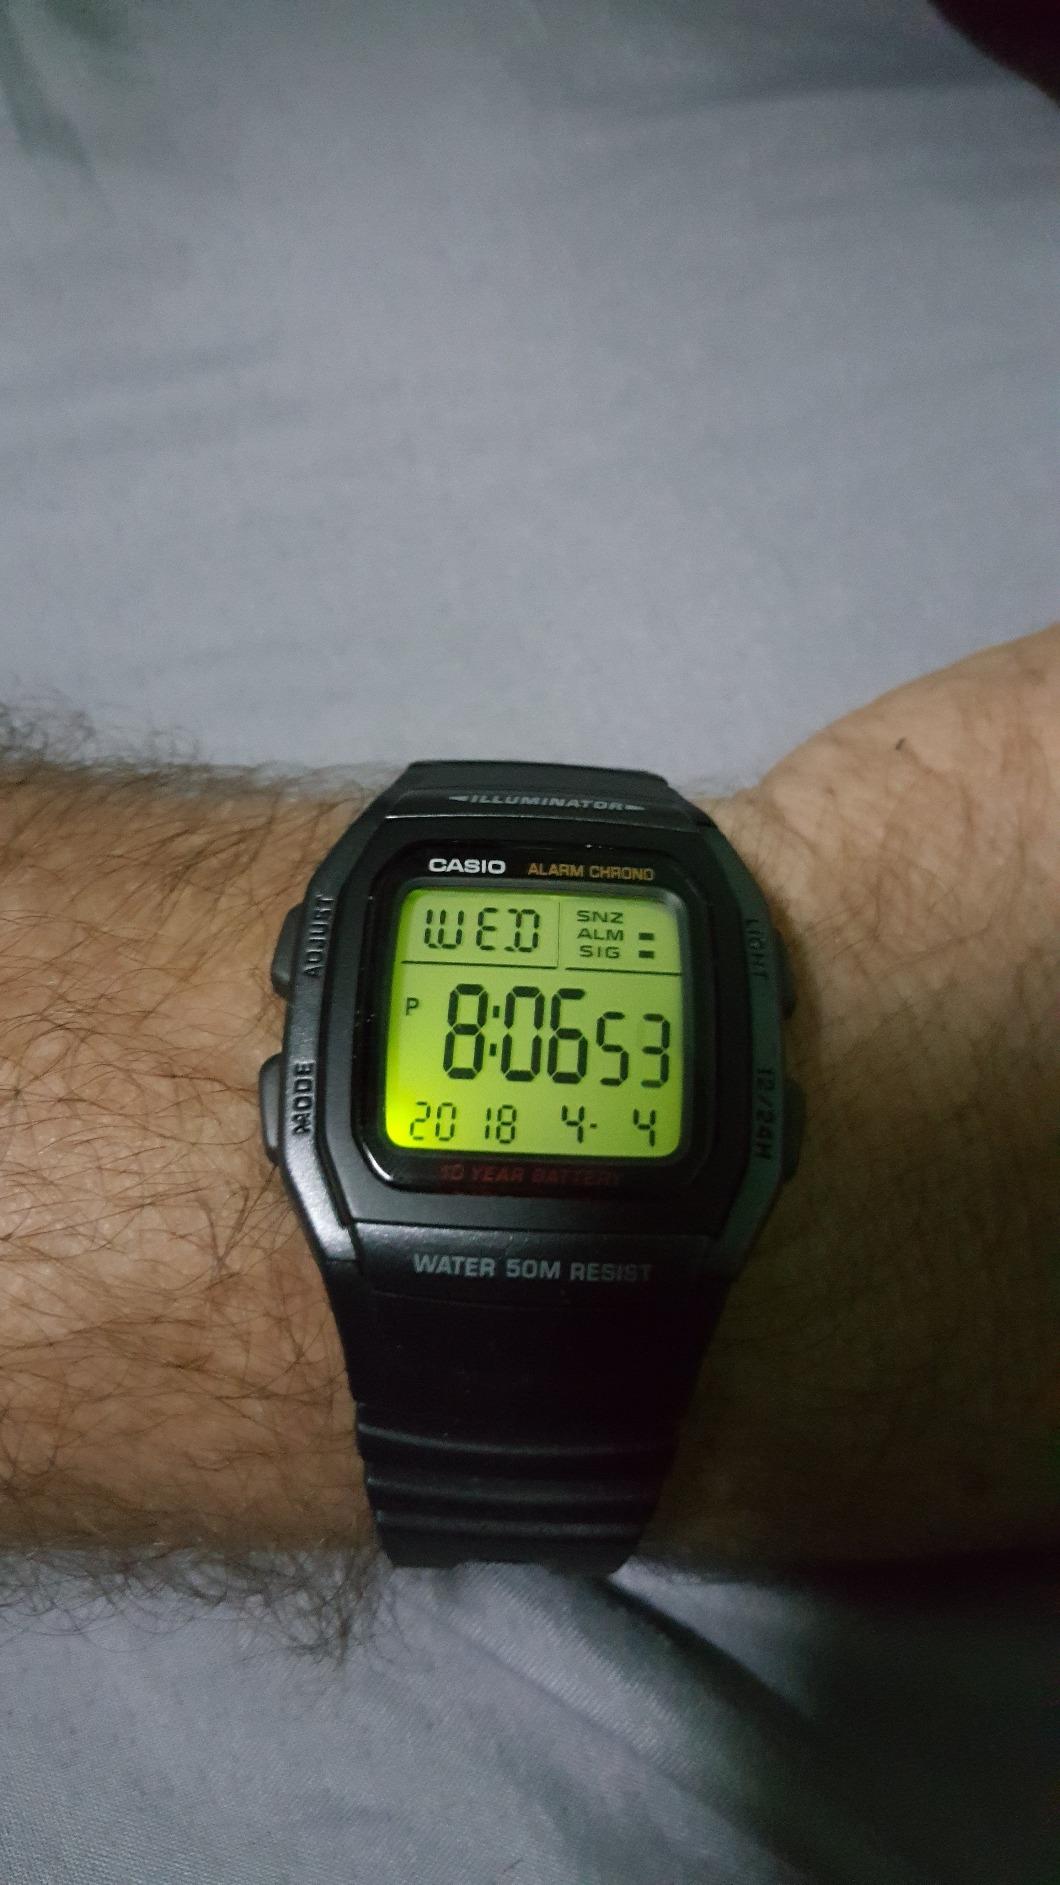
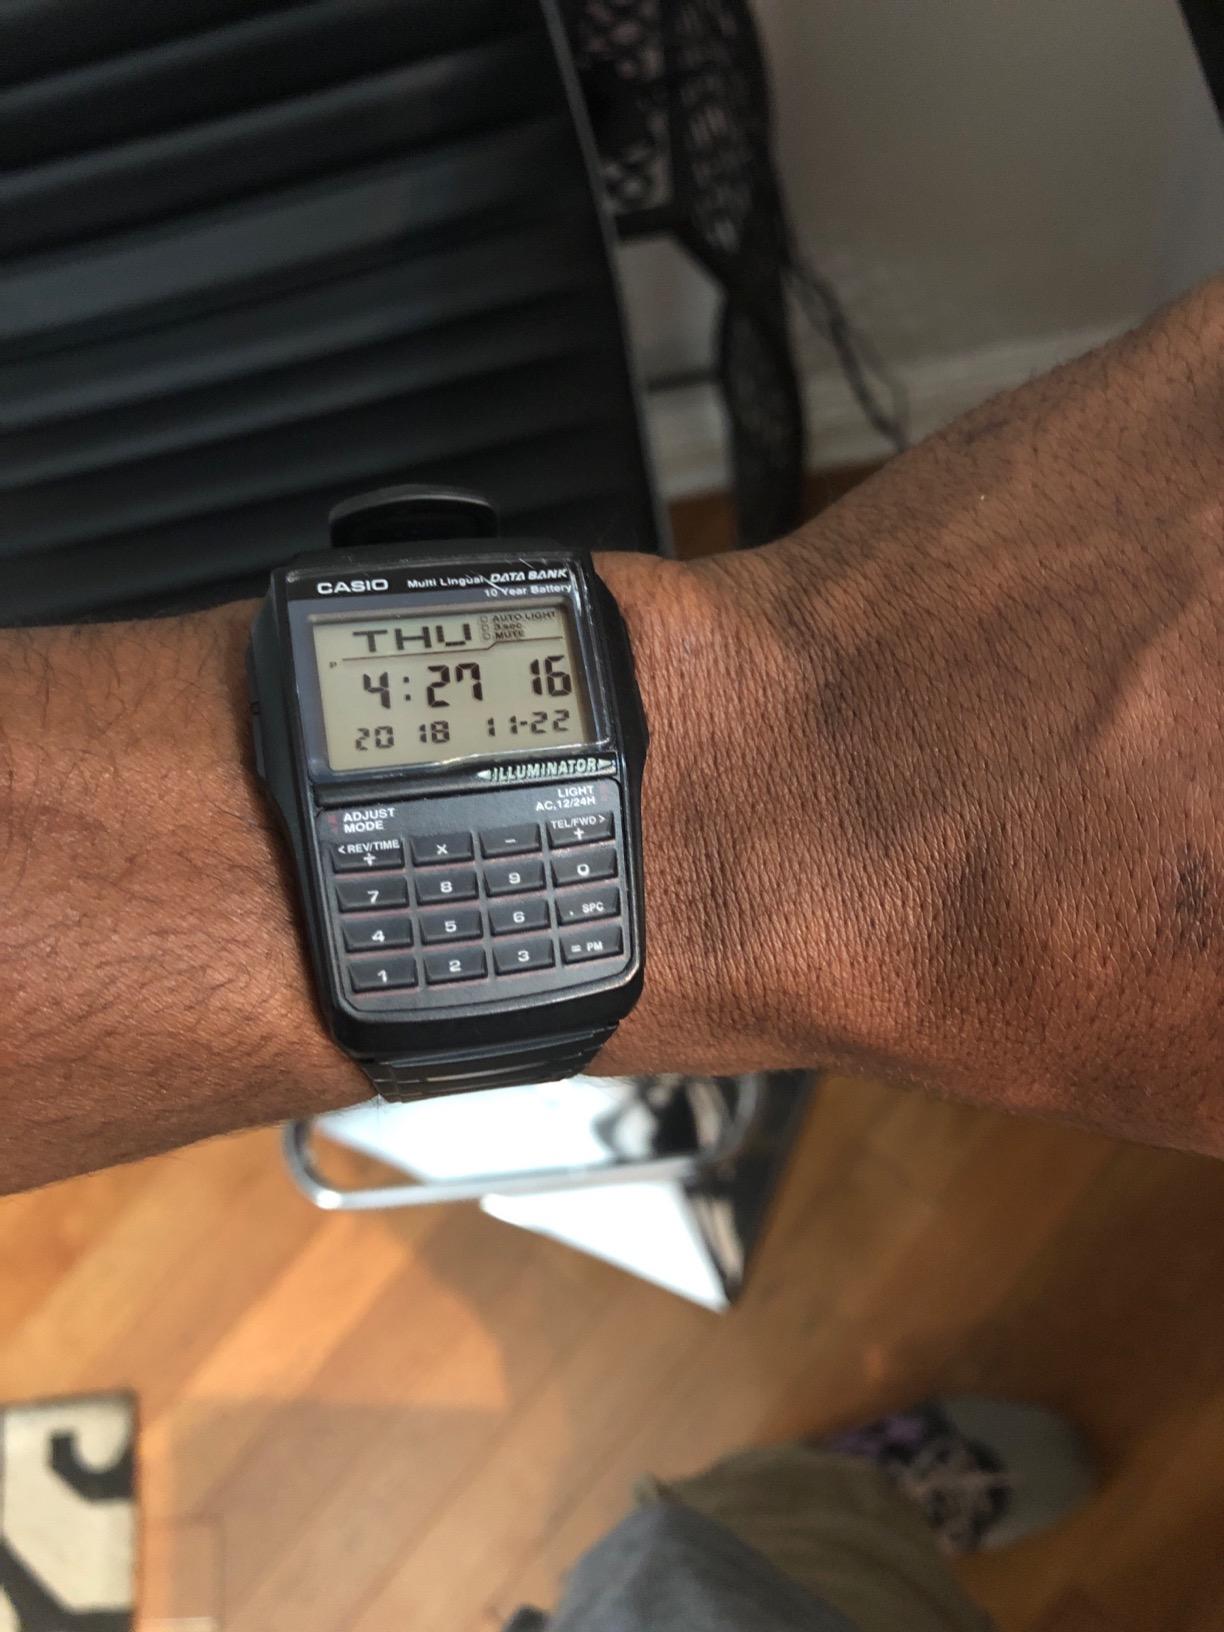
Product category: accessories_watch
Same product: no